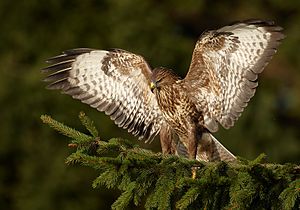
Rovfugle / Fællestræk
Musvåge (Buteo buteo)
Rovfugle er traditionelt fugle i familierne af høge, falke og vestgribbe samt arterne fiskeørn og sekretærfugl. De har spidse, krumme kløer, et skarpt, krumt overnæb og et veludviklet syn. De lever som regel af rov, hvor deres byttedyr generelt er hvirveldyr, f.eks. mindre pattedyr eller andre fugle. På grund af deres levevis som rovdyr, oftest øverst i fødekæden, udsættes de i særlig grad for miljøgifte og menneskelig forfølgelse. Derfor kan bestandene af mange arter have særlige problemer, der falder ind under bevaringsøkologi. Engang omfattede rovfugle også ugler og man skelnede mellem dagaktive og nataktive rovfugle. Mange fuglearter kan betragtes helt eller delvist som rovdyr, men normalt anvendes ordet "rovfugl" kun om fuglene i familierne nævnt ovenfor.